Jackson Public School District

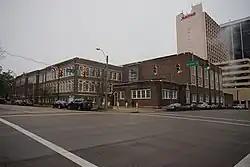
The former Central High School, now the headquarters of the Mississippi Department of Education

In 2017 96% of the students were black, and the next largest racial group was Hispanic students. That year about 99% of the students were eligible to receive lunches at school for no cost or for a reduced cost; in other words they were classified as low income. Circa 2017 the median income for the city of Jackson was $32,250.